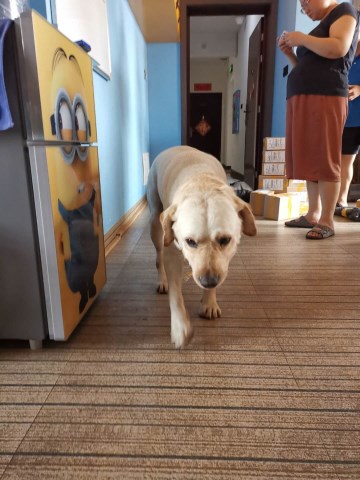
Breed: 3580-n000122-Labrador_retriever